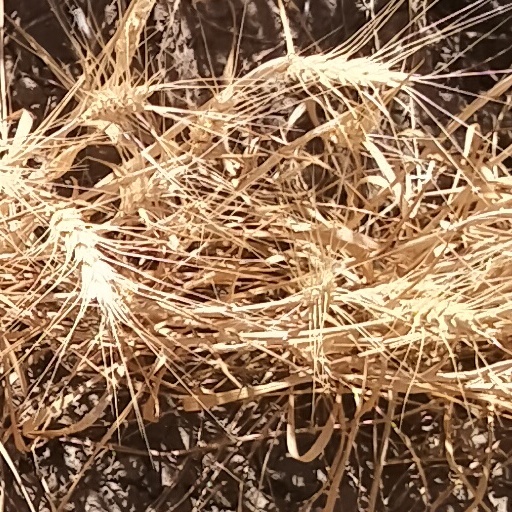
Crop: wheat